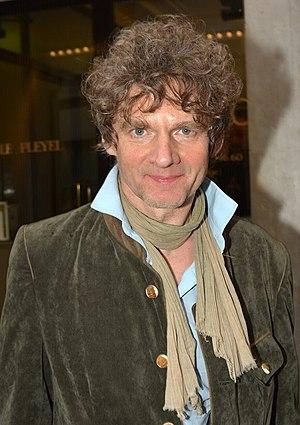
Nicolas Vaude à la cérémonie des Molières
Nicolas Vaude est un acteur français né le 24 juillet 1962 à Paris.